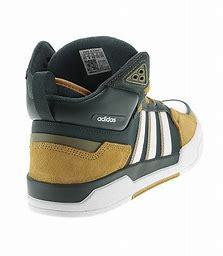
Brand: adidas
Model: 100